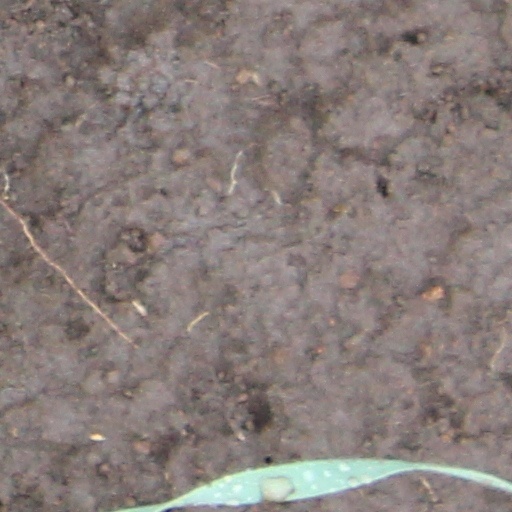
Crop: wheat